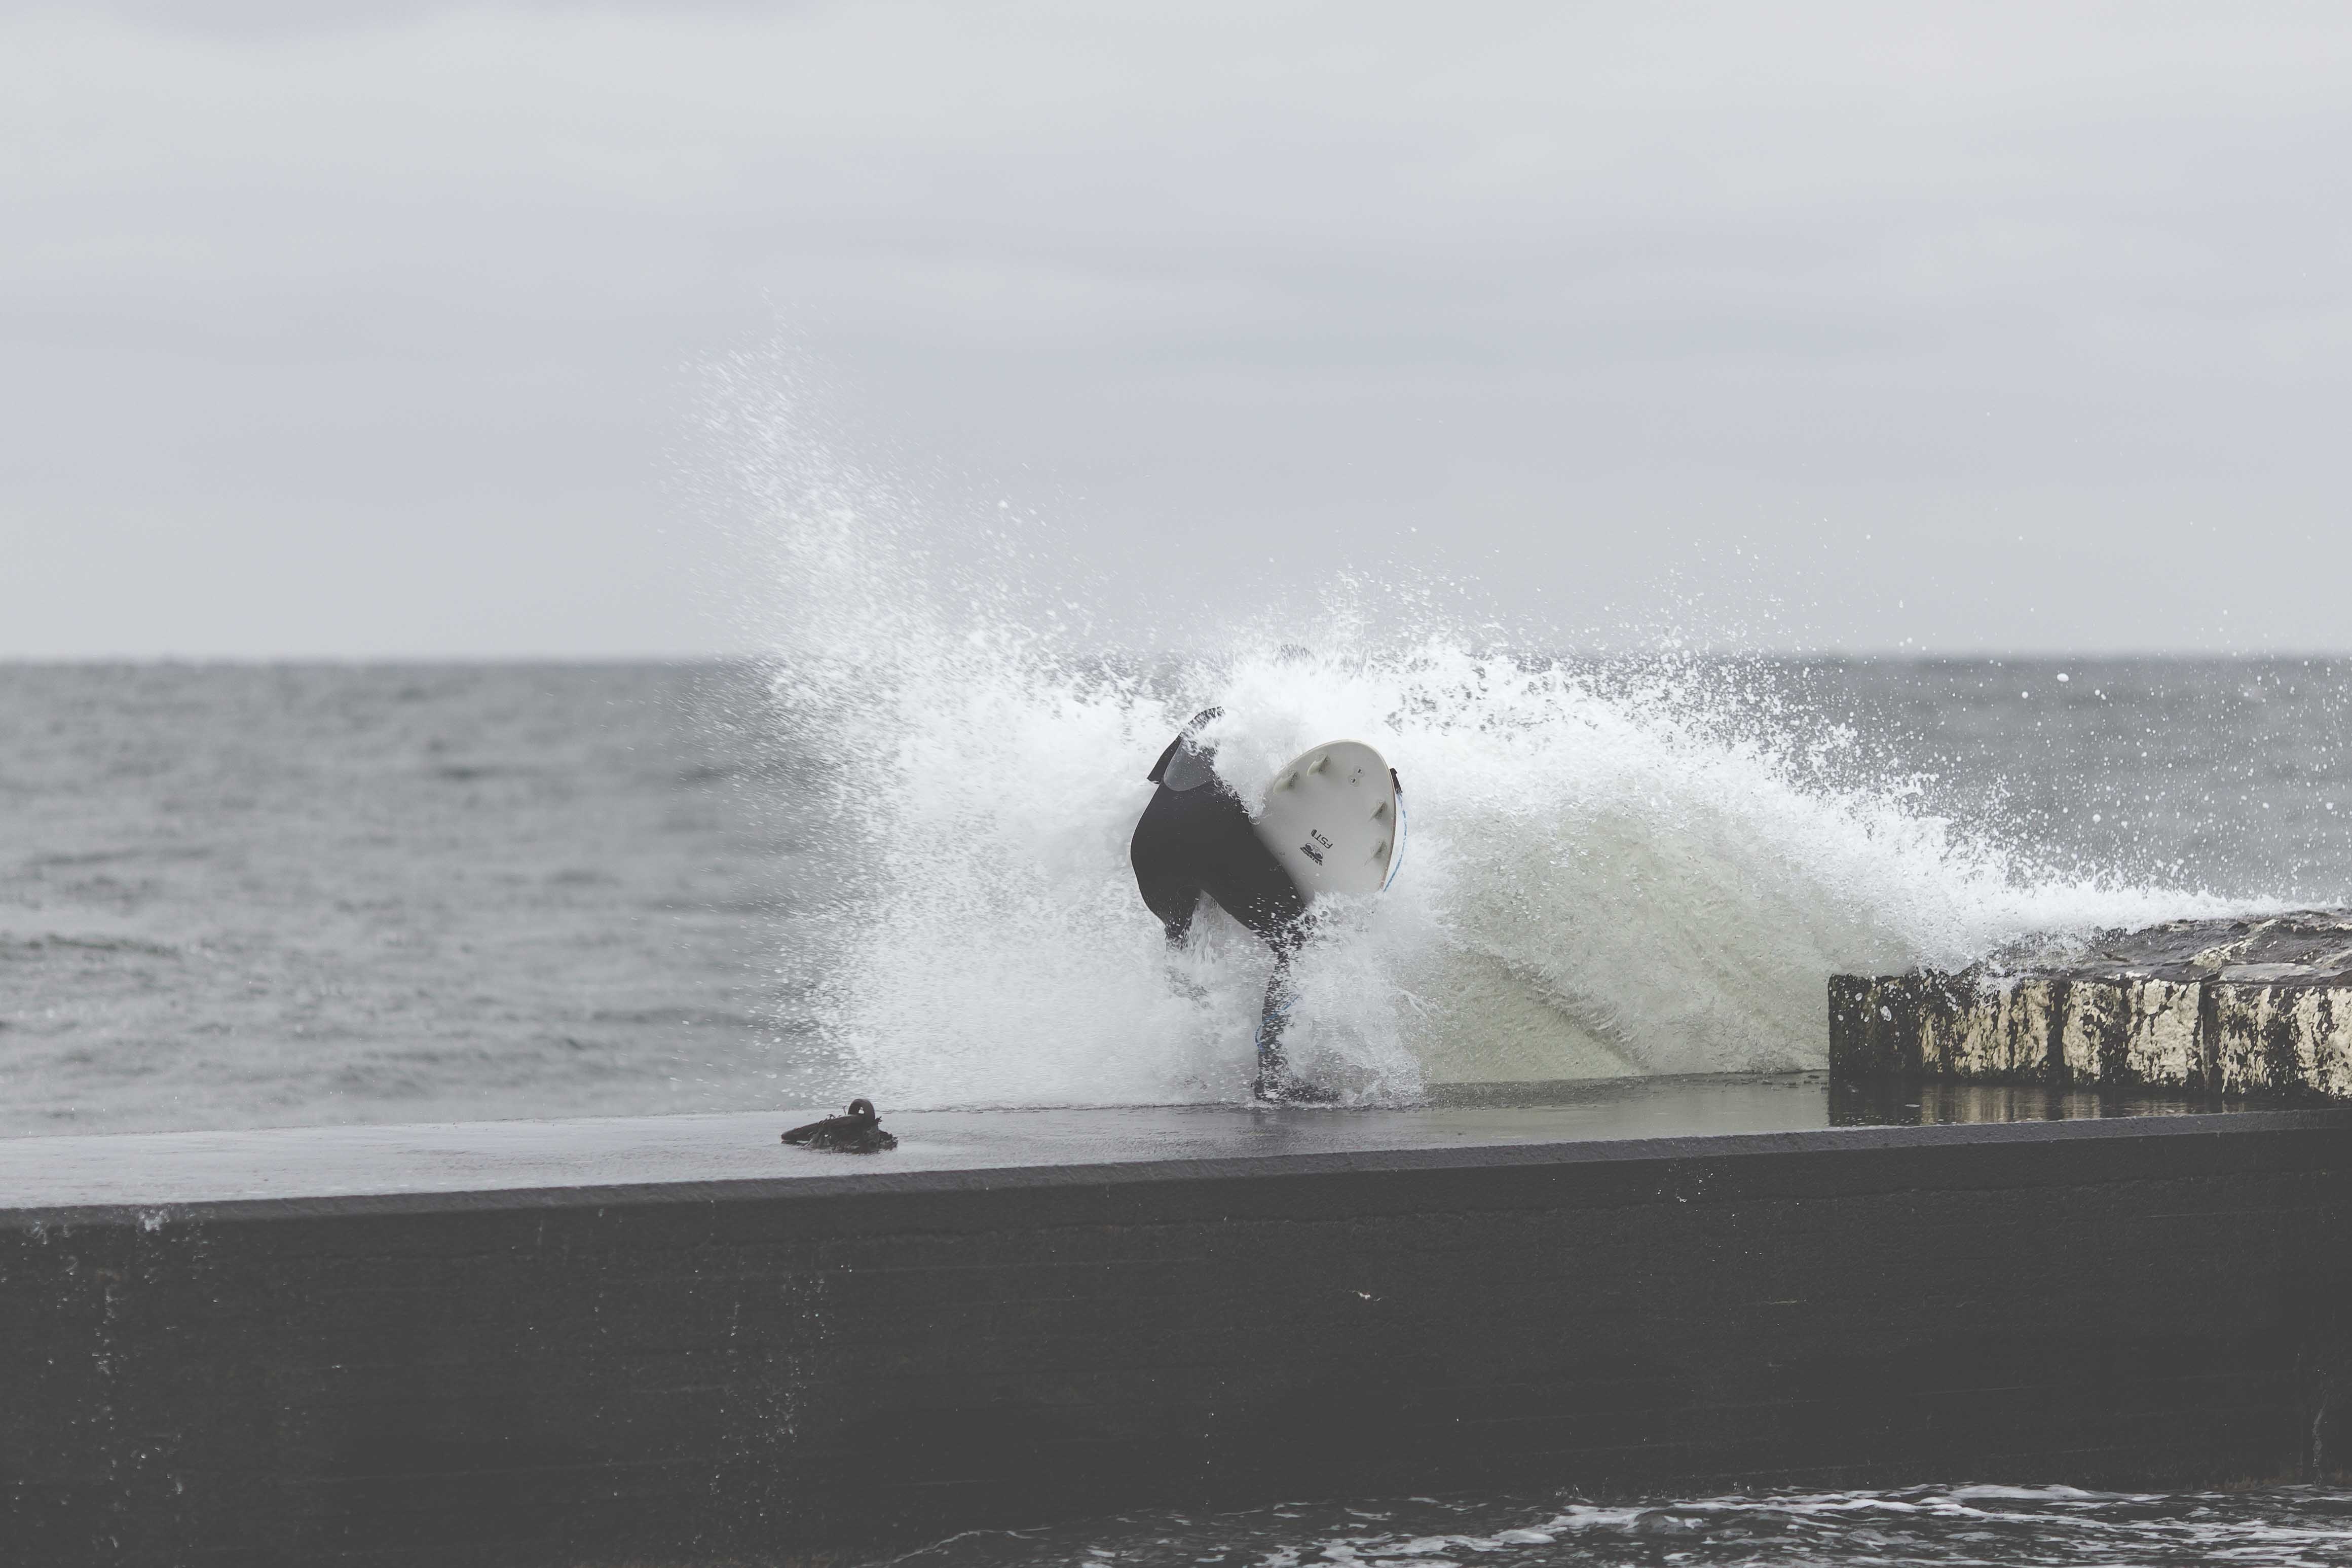
sea, coast, ocean, wave, surfing, surfboard, sports, water sport, wind wave, boardsport, surfing equipment and supplies, surface water sports